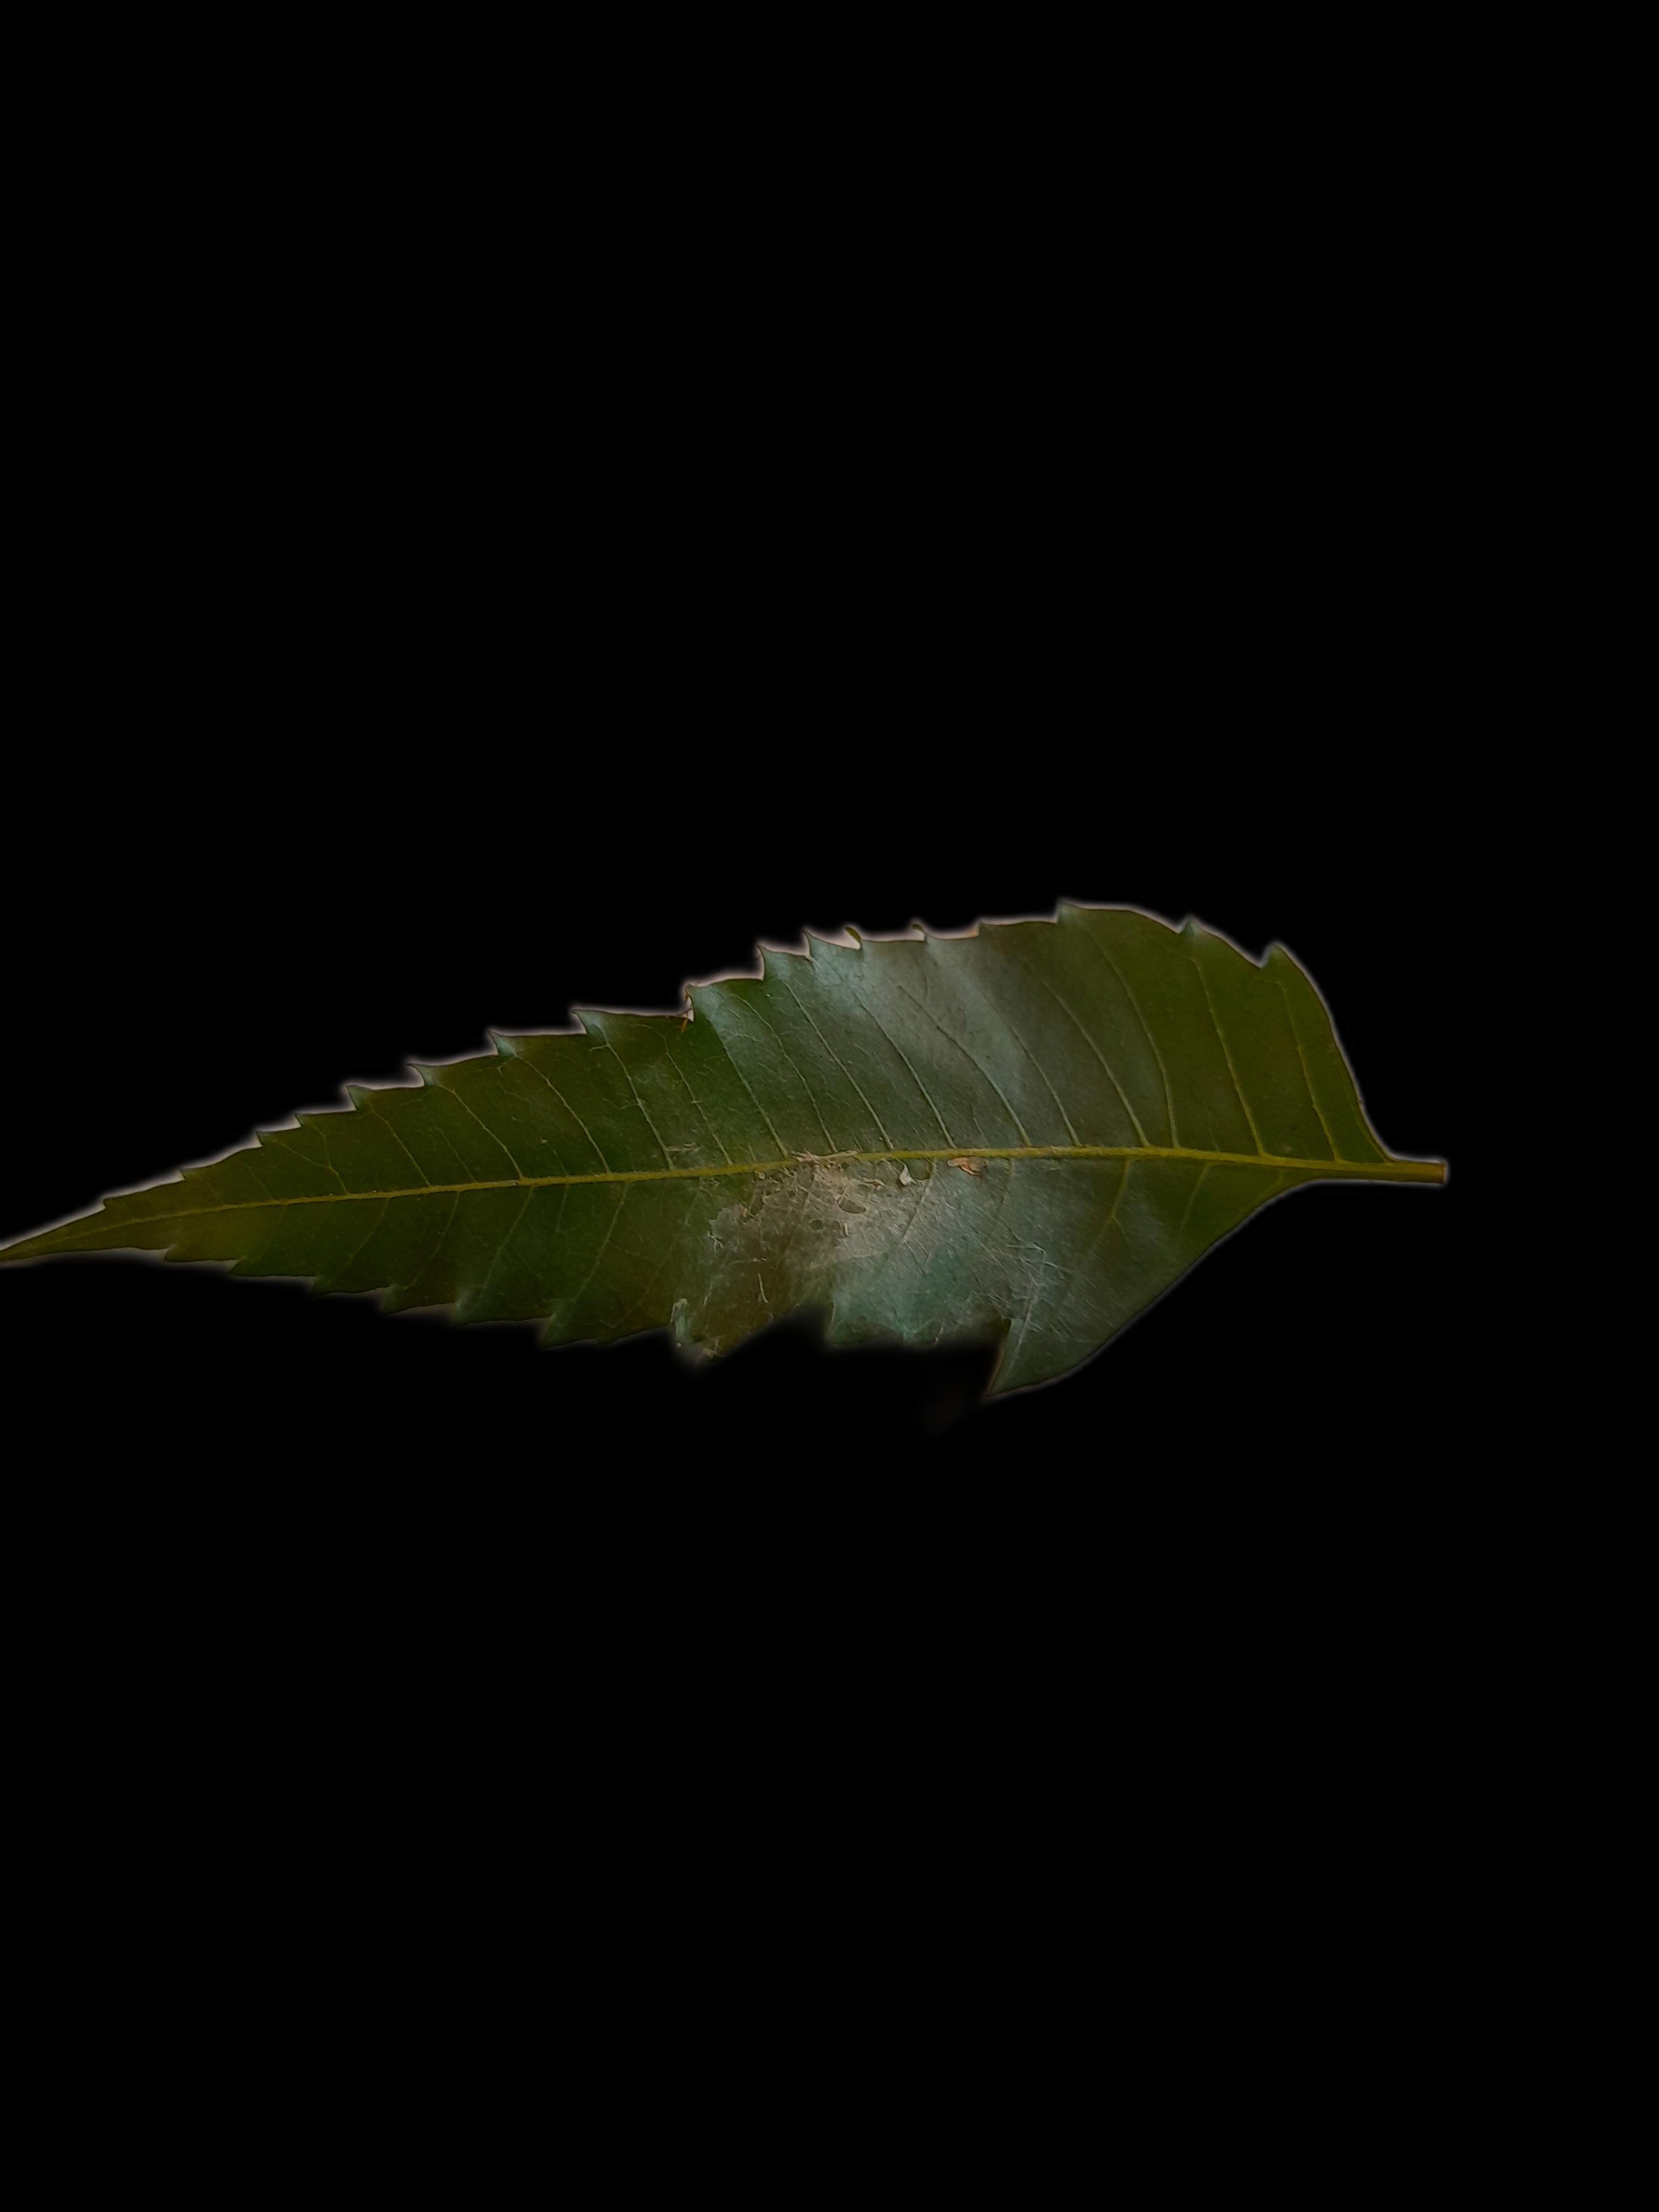
Plant: Neem